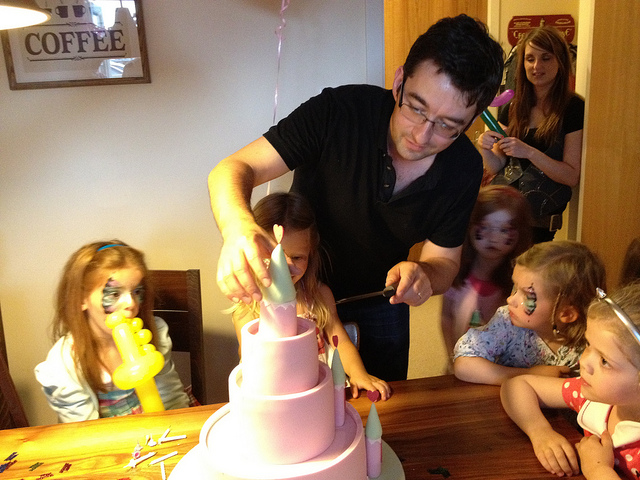
user: Given an image and a question. Answer the question in a short answer. Question: What is this girl's favorite disney movie? Short Answer:
assistant: cinderella